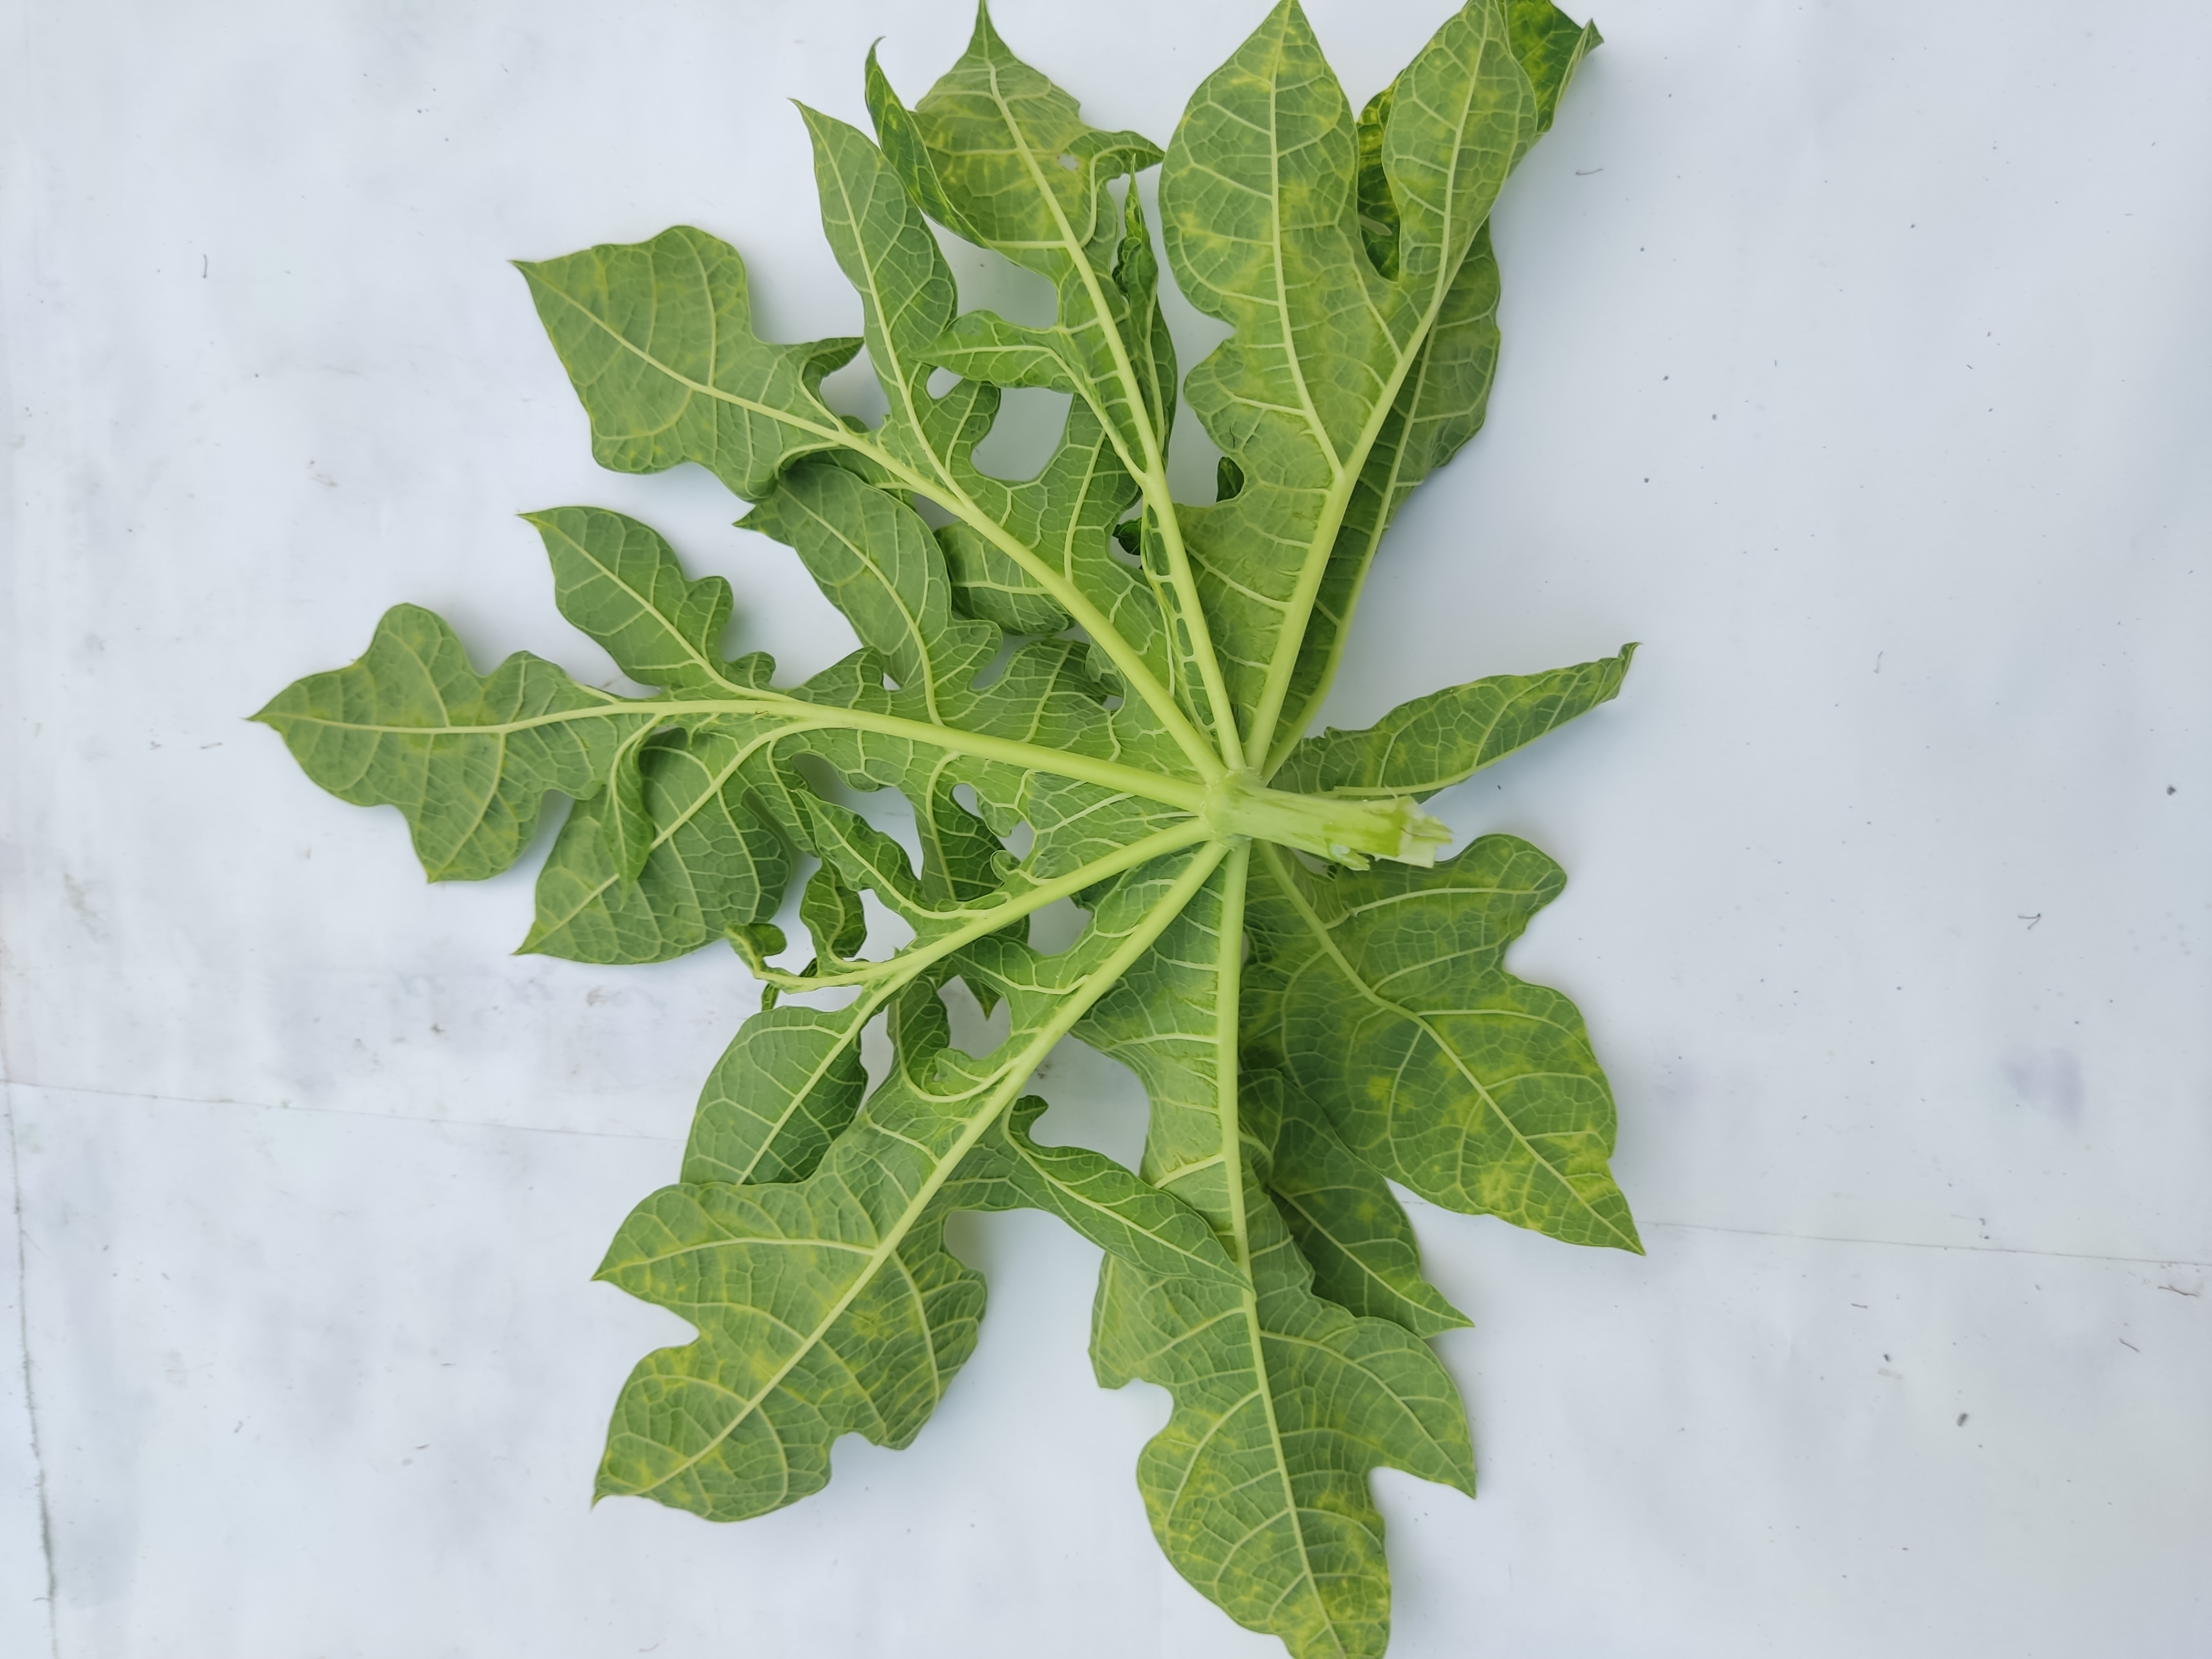
Label: Mosaic